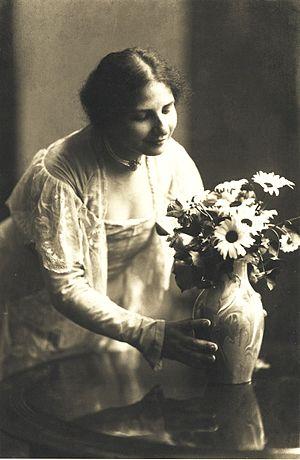
Ida Dehmel, née Ida Coblence, est une poétesse et muse lyrique allemande. Féministe, elle est également connue comme activiste du monde des Arts.